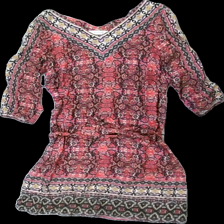
View: front
Type: Dress
Category: Ladies
Brand: Promod
Colors: Red, Yellow, Purple, Multicolor
Material: 100% viscose
Pattern: Geometric print
Cut: Regular
Season: All
Damage location: top right
Damage 2 location: middle left
Damage 3 location: middle right
Price range: 50-100
Recommended usage: Reuse
Description: klänning med geometriska mönster